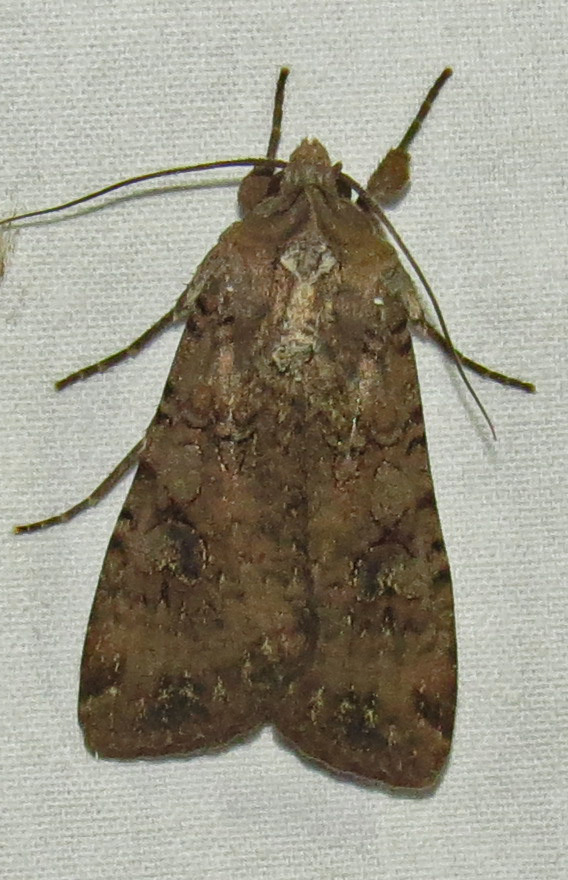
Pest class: cutworms